William Brereton, 2nd Baron Brereton

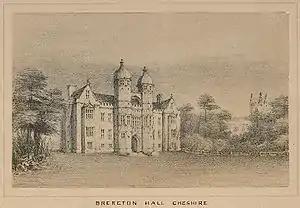
Family home, Brereton Hall

William Brereton, 2nd Baron Brereton (28 February 1611 – April 1664) was an English landowner from Cheshire and member of the Peerage of Ireland who owned estates in County Carlow. A Royalist sympathiser during the Wars of the Three Kingdoms, after the 1660 Stuart Restoration he served as joint Lord Lieutenant of Cheshire and Member of Parliament for Cheshire from 1661 to 1664.